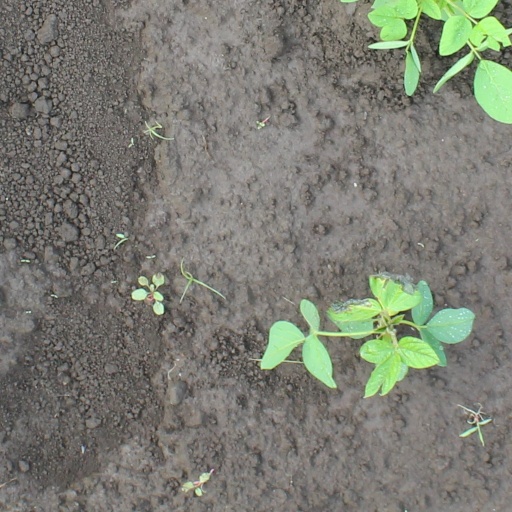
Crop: soybean